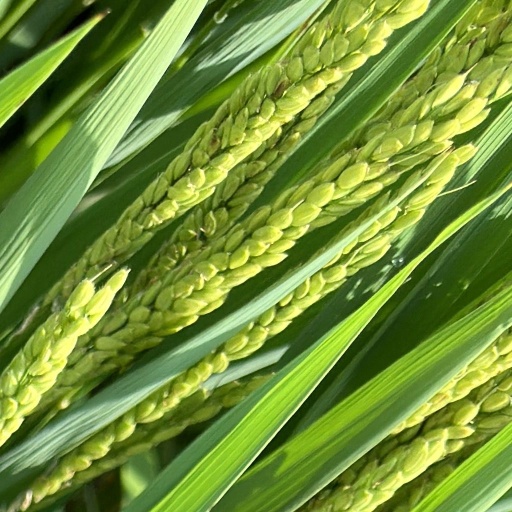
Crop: rice